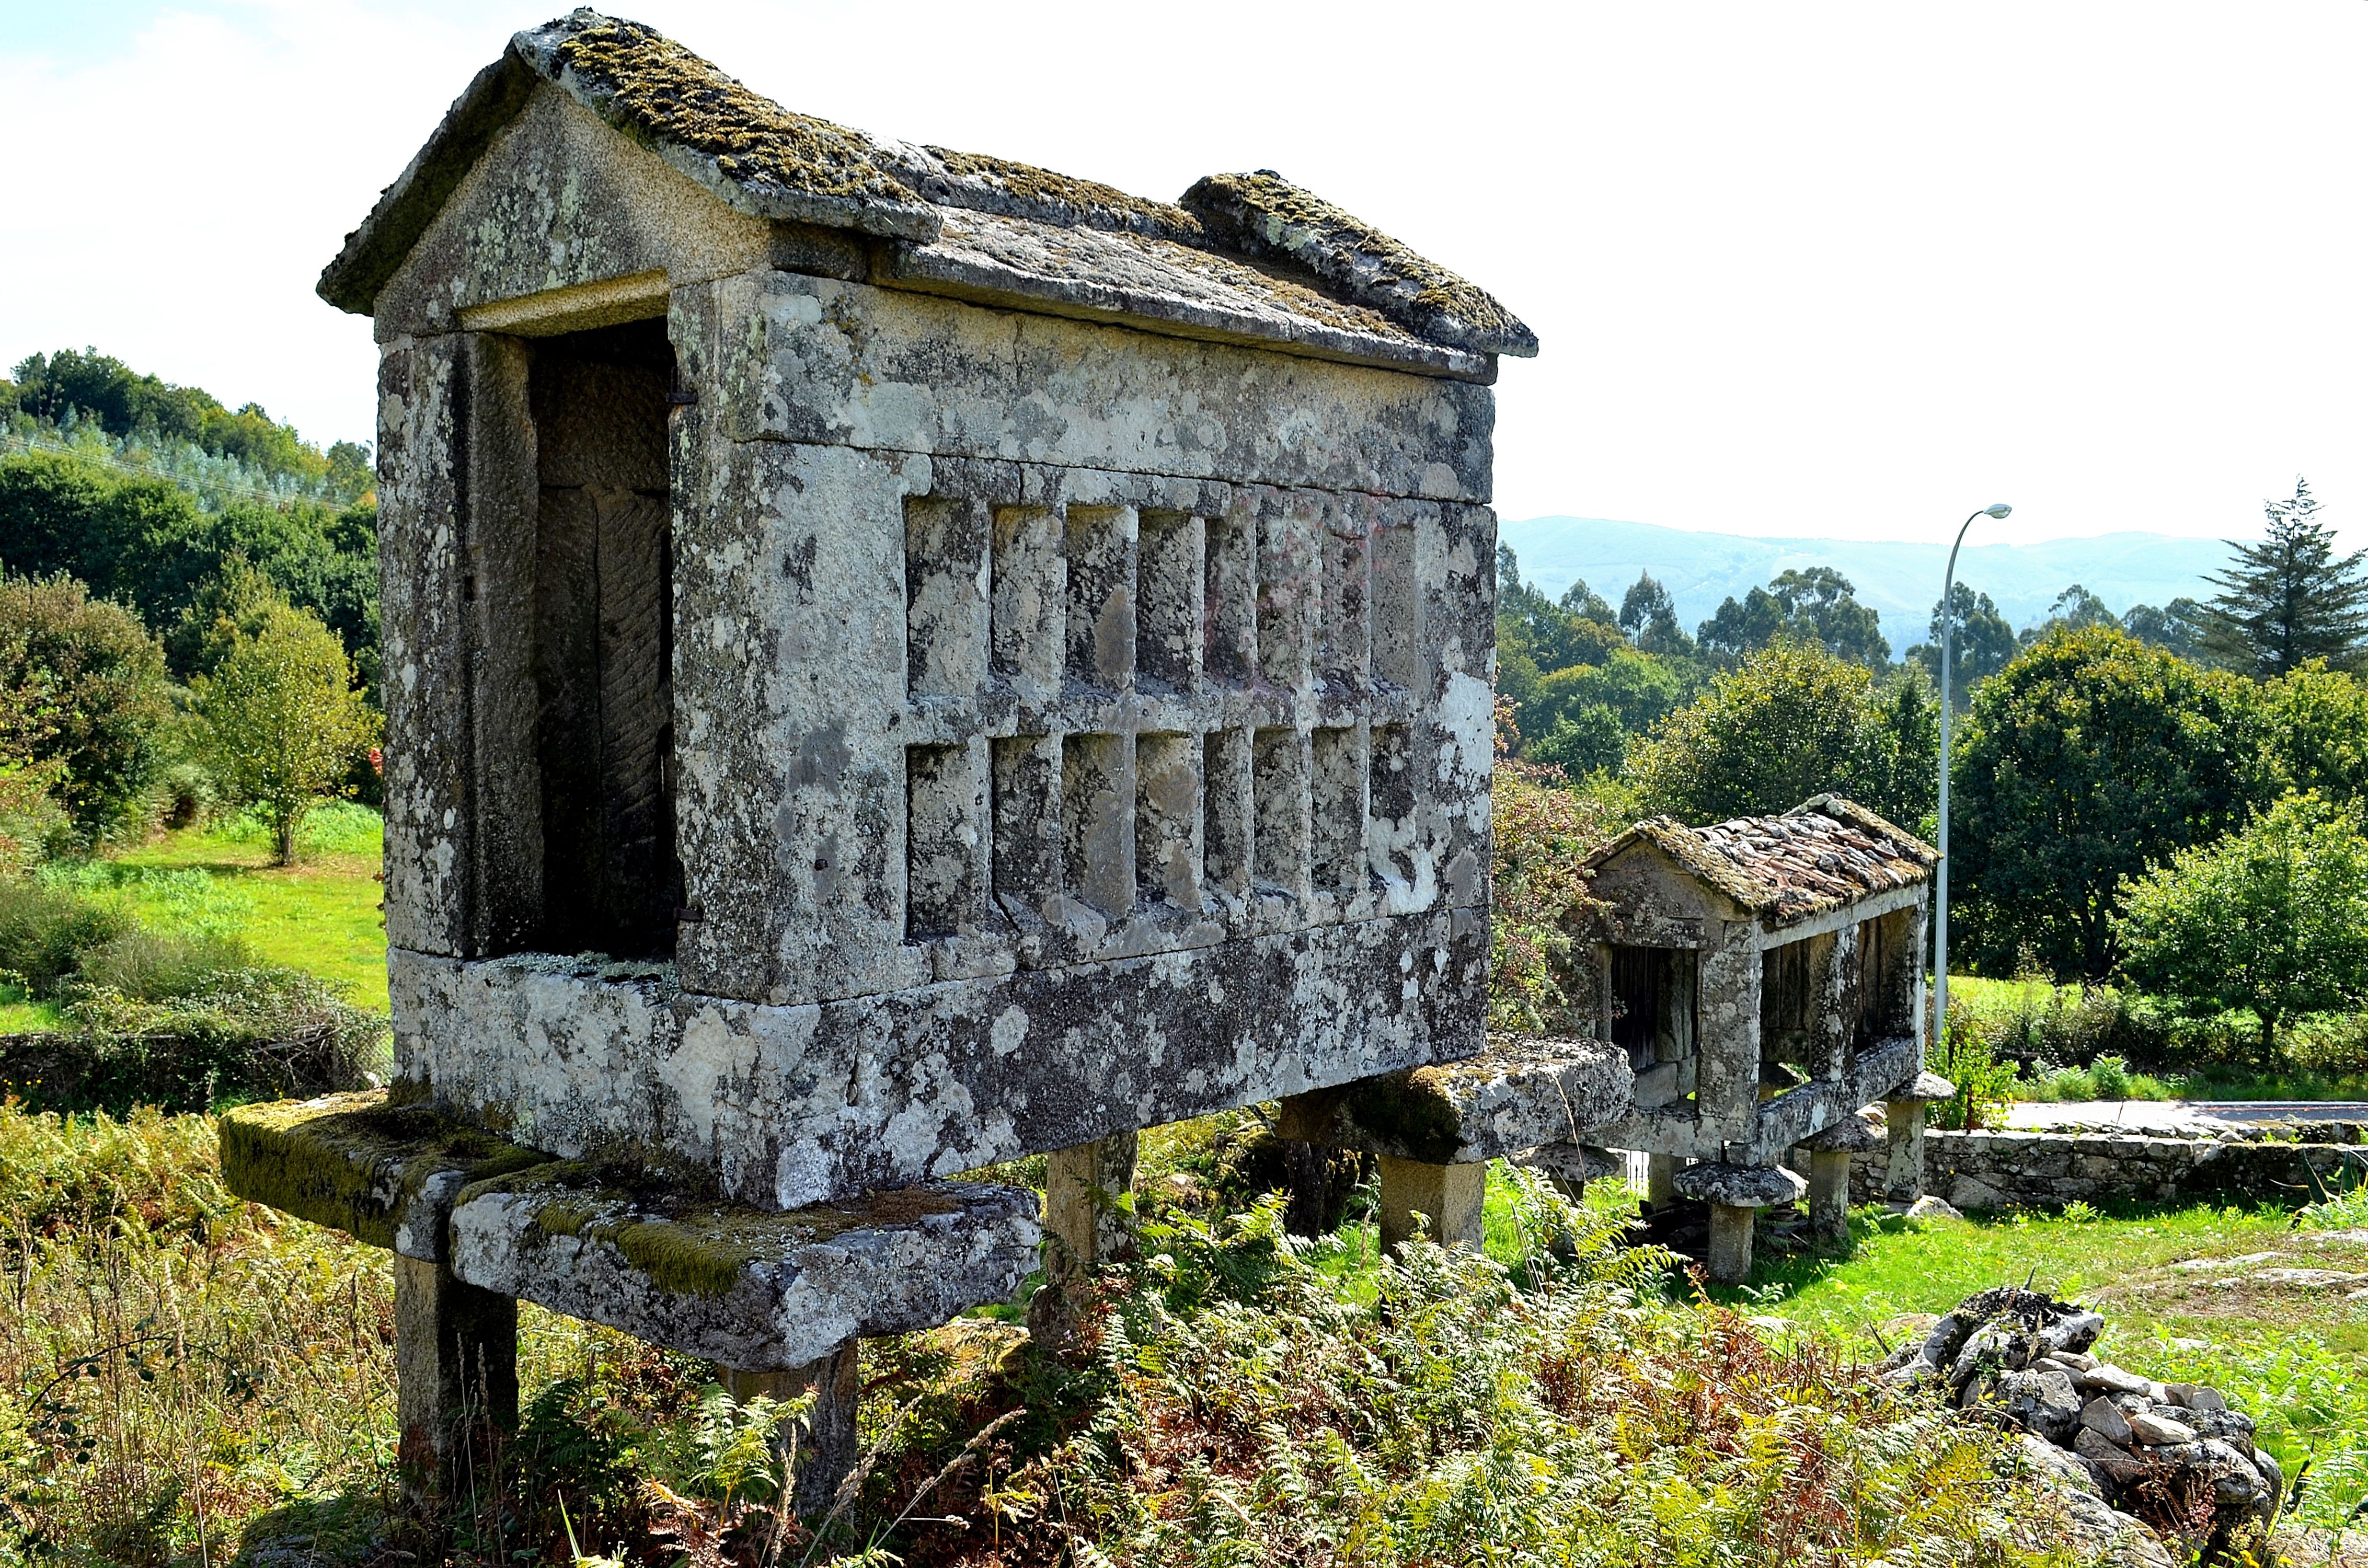
landscape, building, hut, chapel, spain, ruins, shrine, galicia, pontevedra, paisajes, horreo, bolinas, espana, ggl1, gaby1, cotobade, aguasantas, nikond5100, rural area